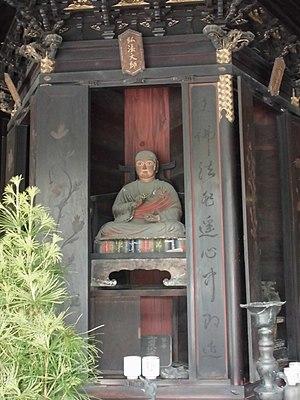
Le Tōchō-ji est un temple bouddhiste Shingon situé à Hakata-ku, préfecture de Fukuoka au Japon. Son préfixe honorifique sangō est Nangakuzan. Il est fondé par Kūkai avec le soutien de Tadayuki Kuroda, deuxième gouverneur de la province de Fukuoaka et sa construction est achevée en 806, ce qui en fait le temple Shingon le plus ancien de Kyushu.